Check valve

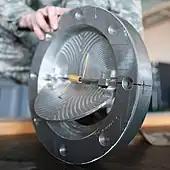
Large butterfly check valve for a water pump

A butterfly check valve is a variant on the swing check valve, having two hinged flaps which act as check valves to prevent backwards flow. It should not be confused with the similarly named butterfly valve, which is used for flow regulation and does not have a one-way flow function.